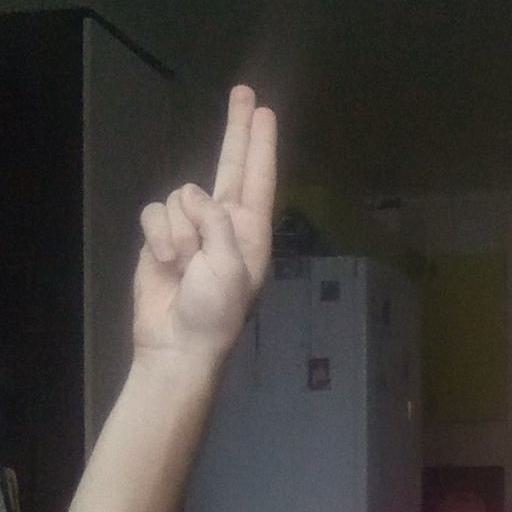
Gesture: two_up